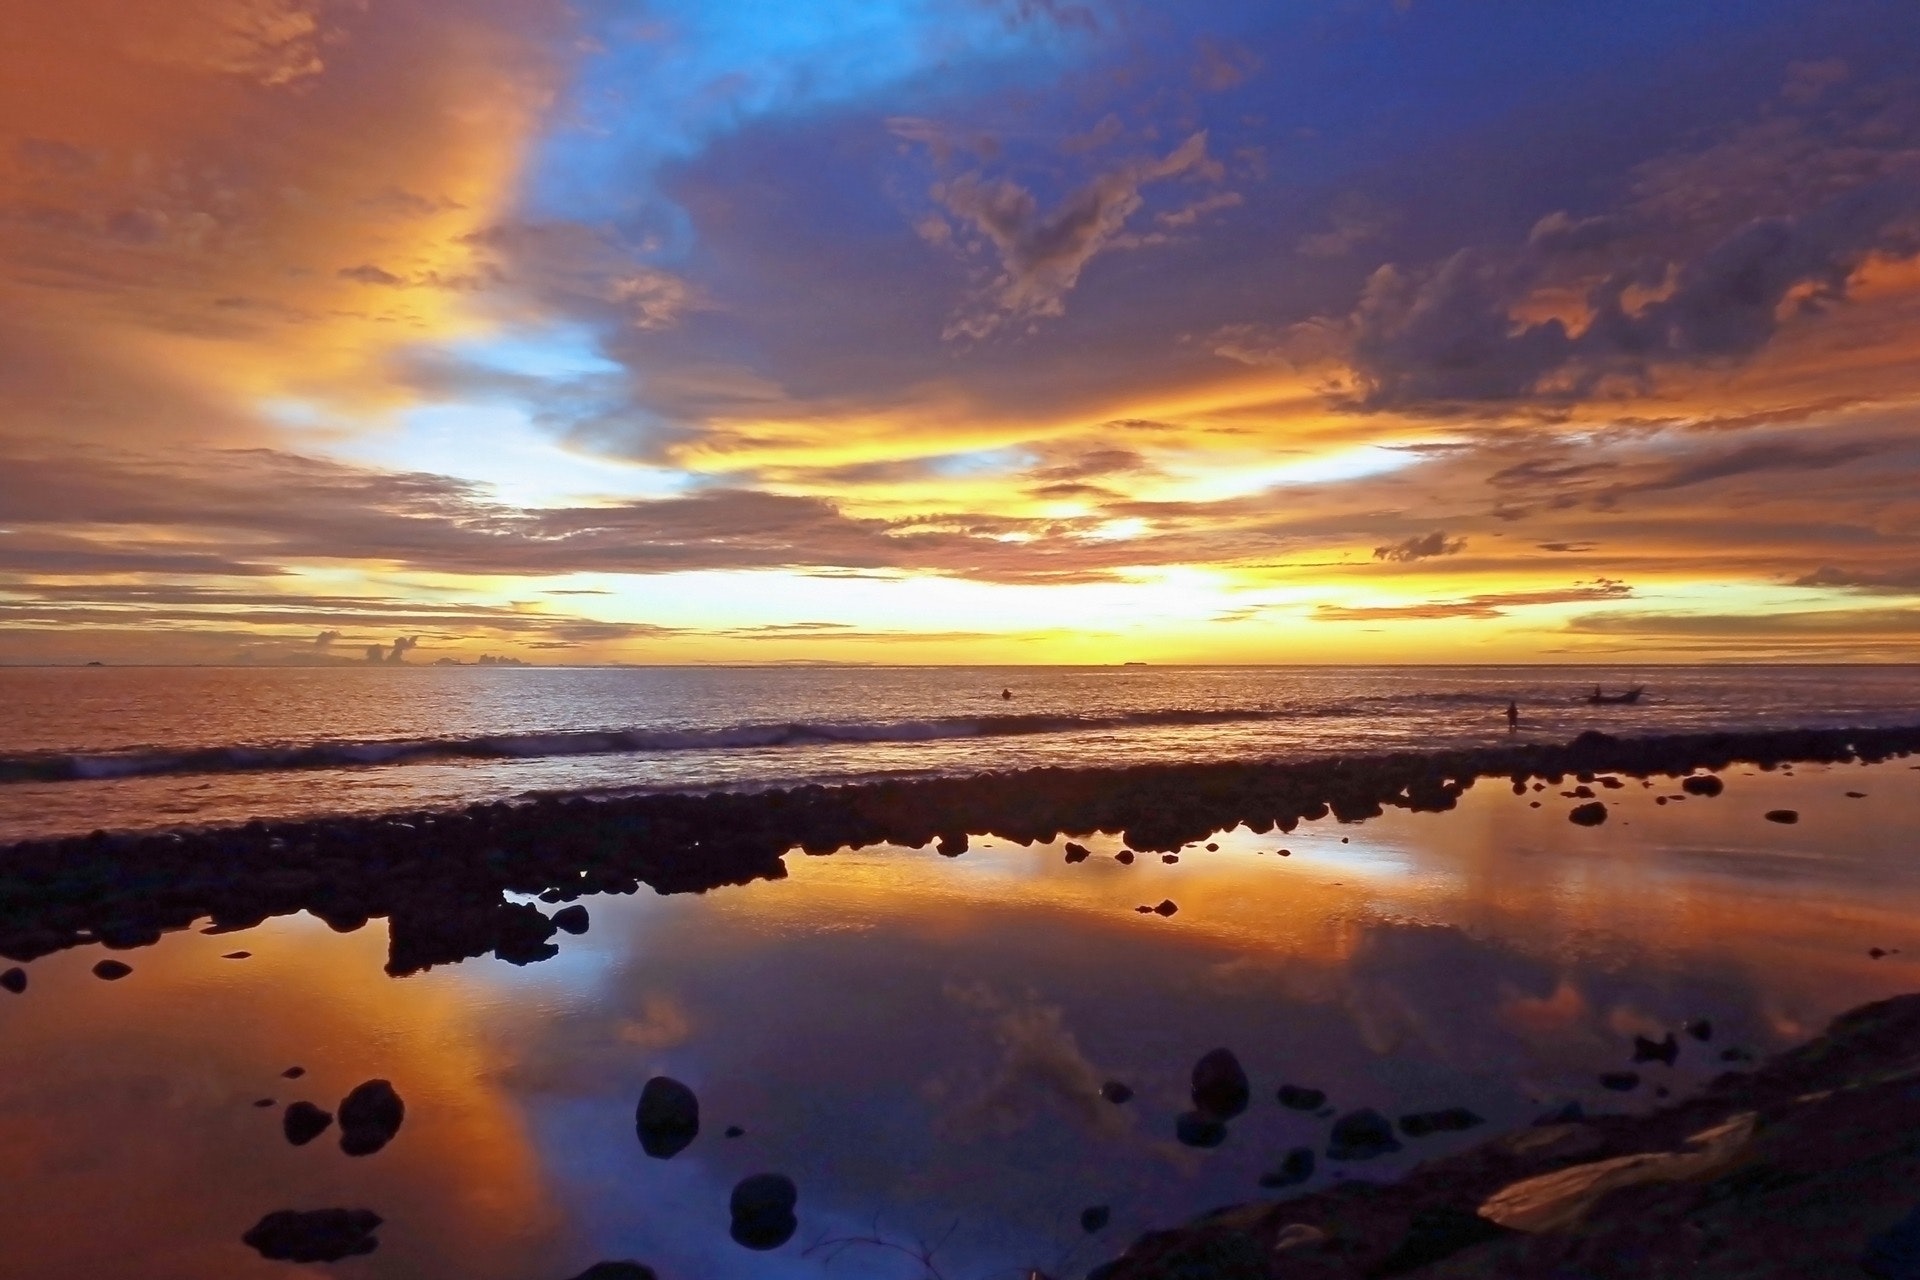
sky, horizon, nature, reflection, sunset, afterglow, sea, sunrise, cloud, evening, natural landscape, dusk, morning, shore, calm, water, ocean, coast, dawn, sunlight, atmosphere, landscape, photography, mudflat, beach, rock, bay, sun